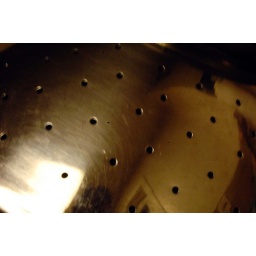
with the kitchen light &amp;amp; back door reflected in it.